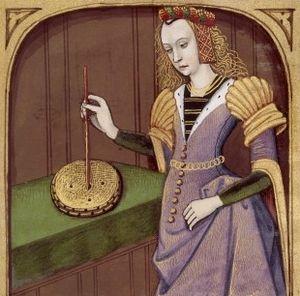
Manto, fille du devin de Thèbes Tirésias et mère de Mopsos, pratique la magie. Miniature extraite de la collection De mulieribus claris de Boccace.
Dans la mythologie grecque, Manto est la fille du célèbre devin de Thèbes Tirésias qu'Ulysse alla consulter dans l'au-delà de la vie. Lorsque Thèbes capitula devant les Épigones, elle fut emmenée à Delphes auprès d'Apollon. Certain qu'elle avait hérité des dons exceptionnels de son père, le dieu lui confia un de ses propres oracles, à Claros, en Asie Mineure. Elle conçut Mopsos de sa liaison avec le dieu.